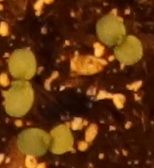
Label: Flax